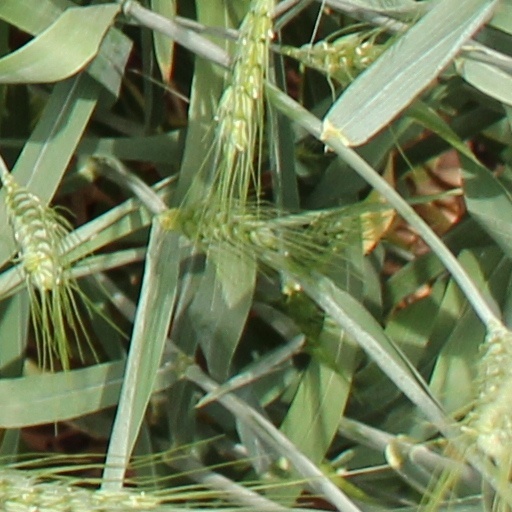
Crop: wheat